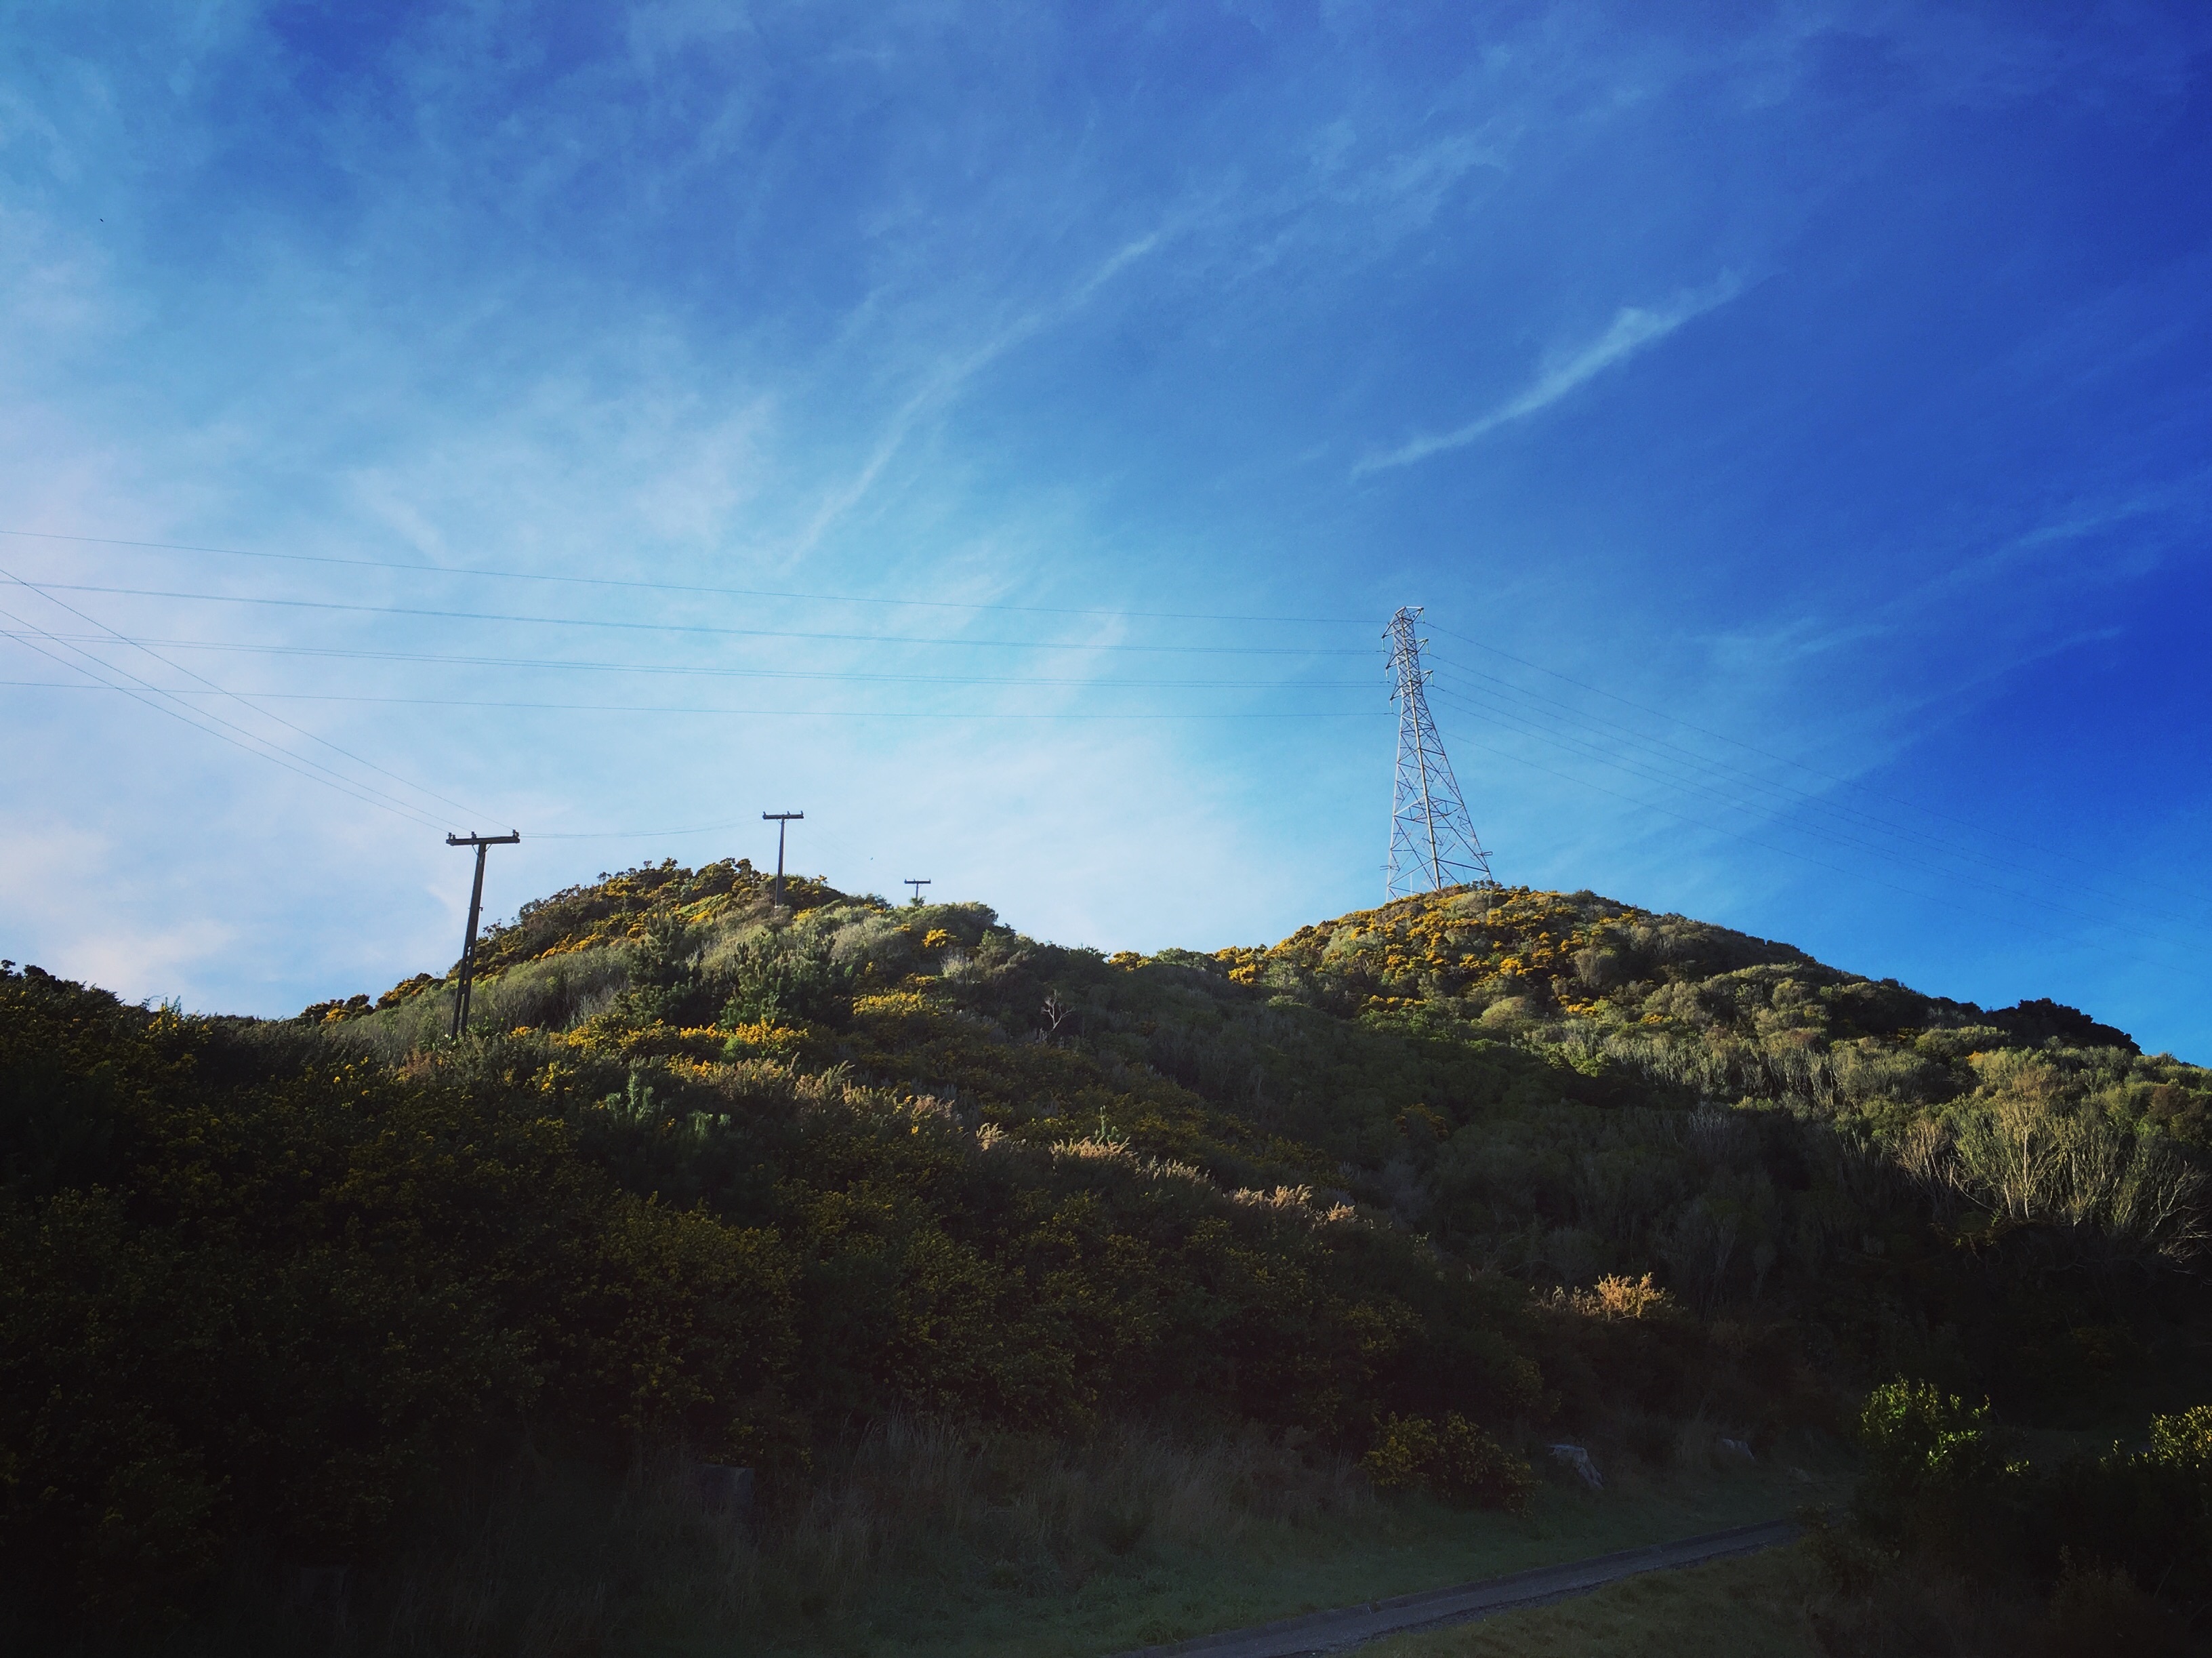
landscape, sea, tree, nature, horizon, mountain, cloud, sky, sunlight, morning, hill, wind, dawn, mountain range, dusk, evening, rural area, landform, meteorological phenomenon, atmospheric phenomenon, mountainous landforms